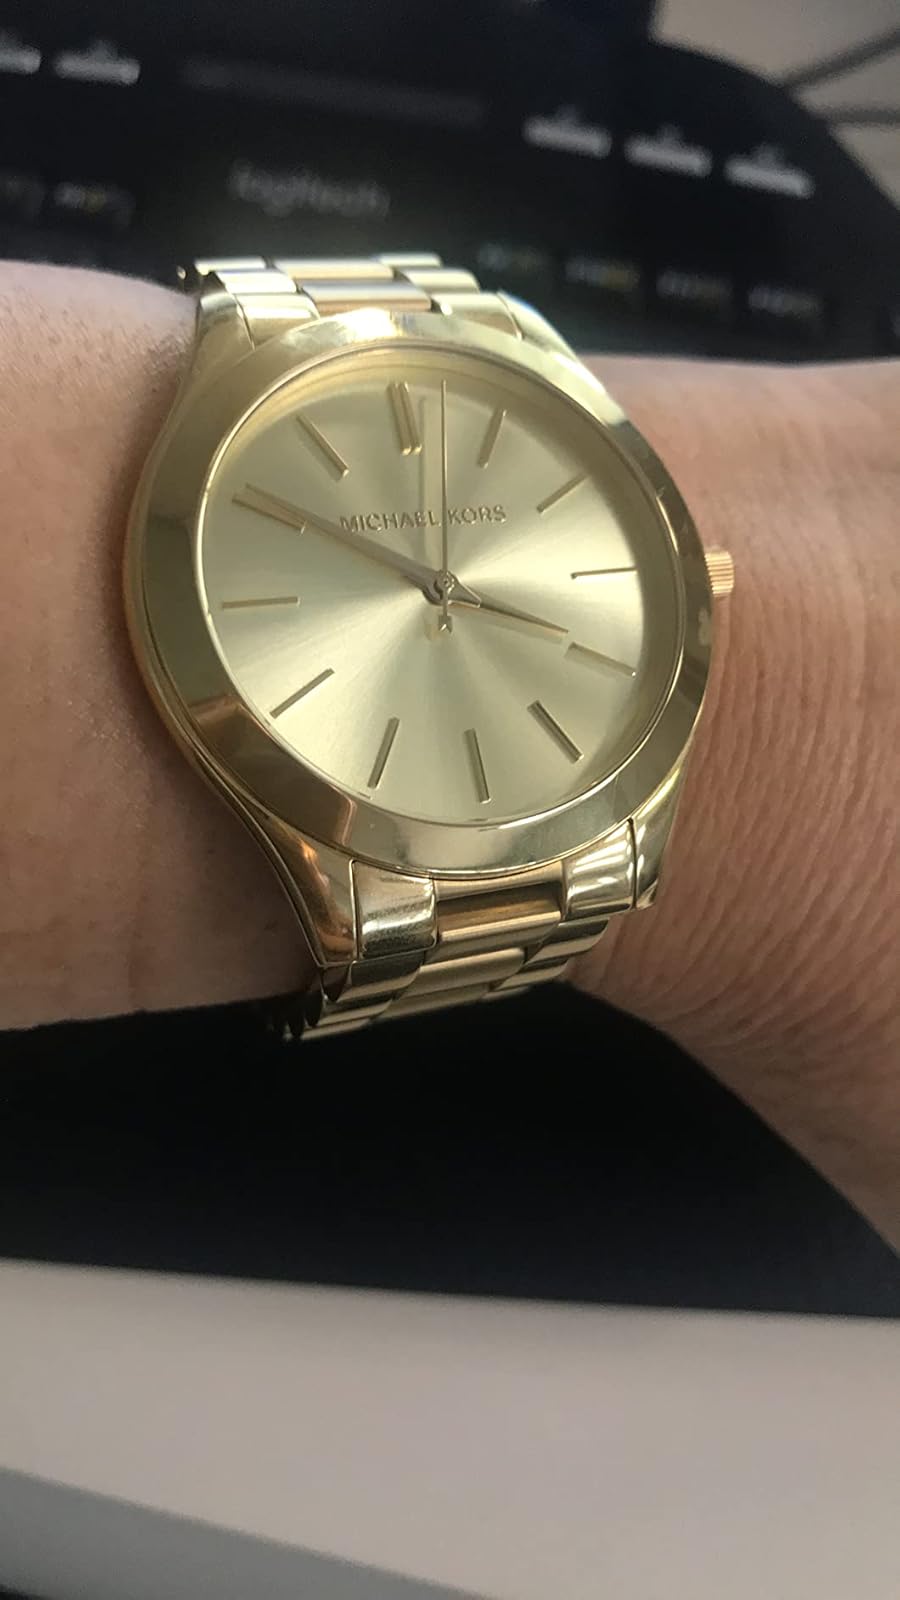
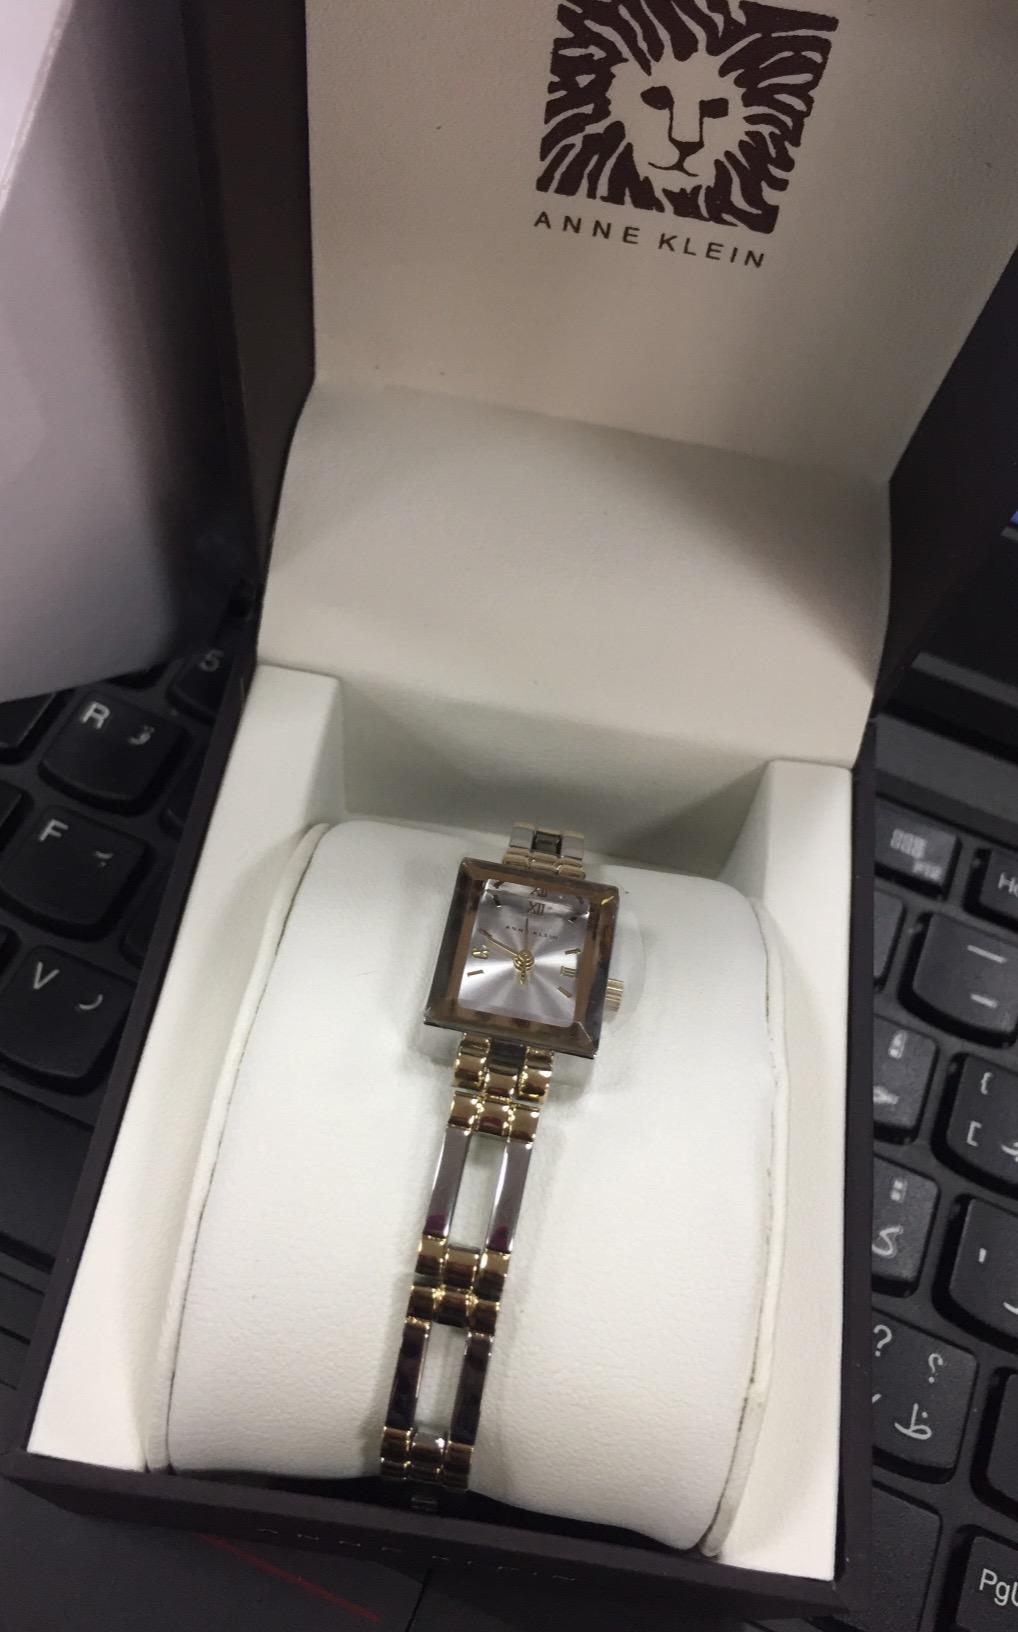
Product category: accessories_watch
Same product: no